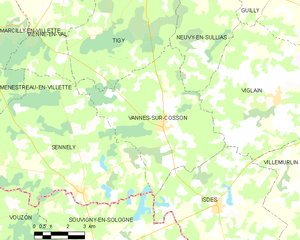
Vannes-sur-Cosson est une commune française, située dans le département du Loiret en région Centre-Val de Loire.